Barnwell R. Legge

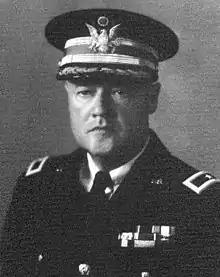

Barnwell Rhett Legge CBE (July 9, 1891 – June 7, 1949) was a highly decorated United States Army Brigadier General and combat leader. He is most noted as one of the most decorated U.S. Military members of World War I and as Military Attaché to Switzerland during World War II.